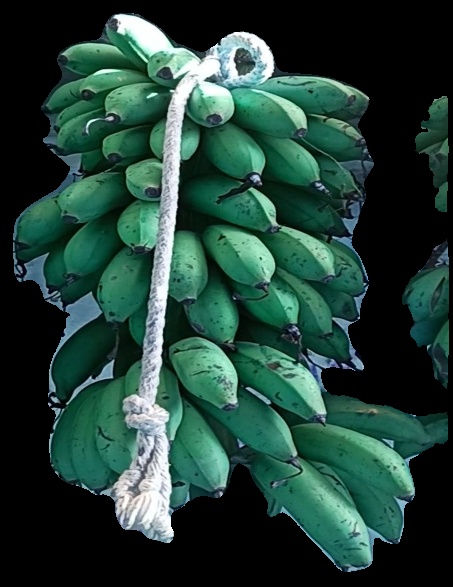
Variety: rasbale
Grade: grade2